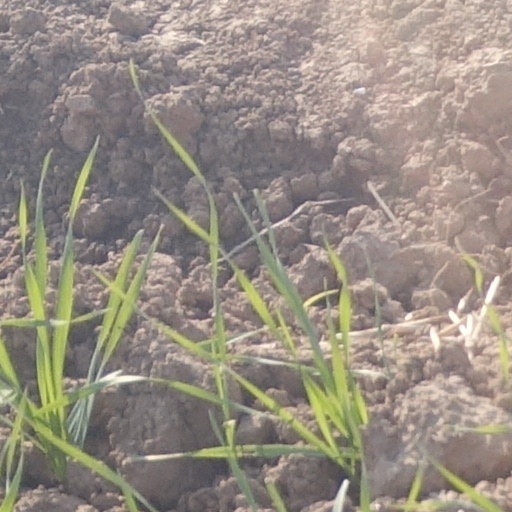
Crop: wheat